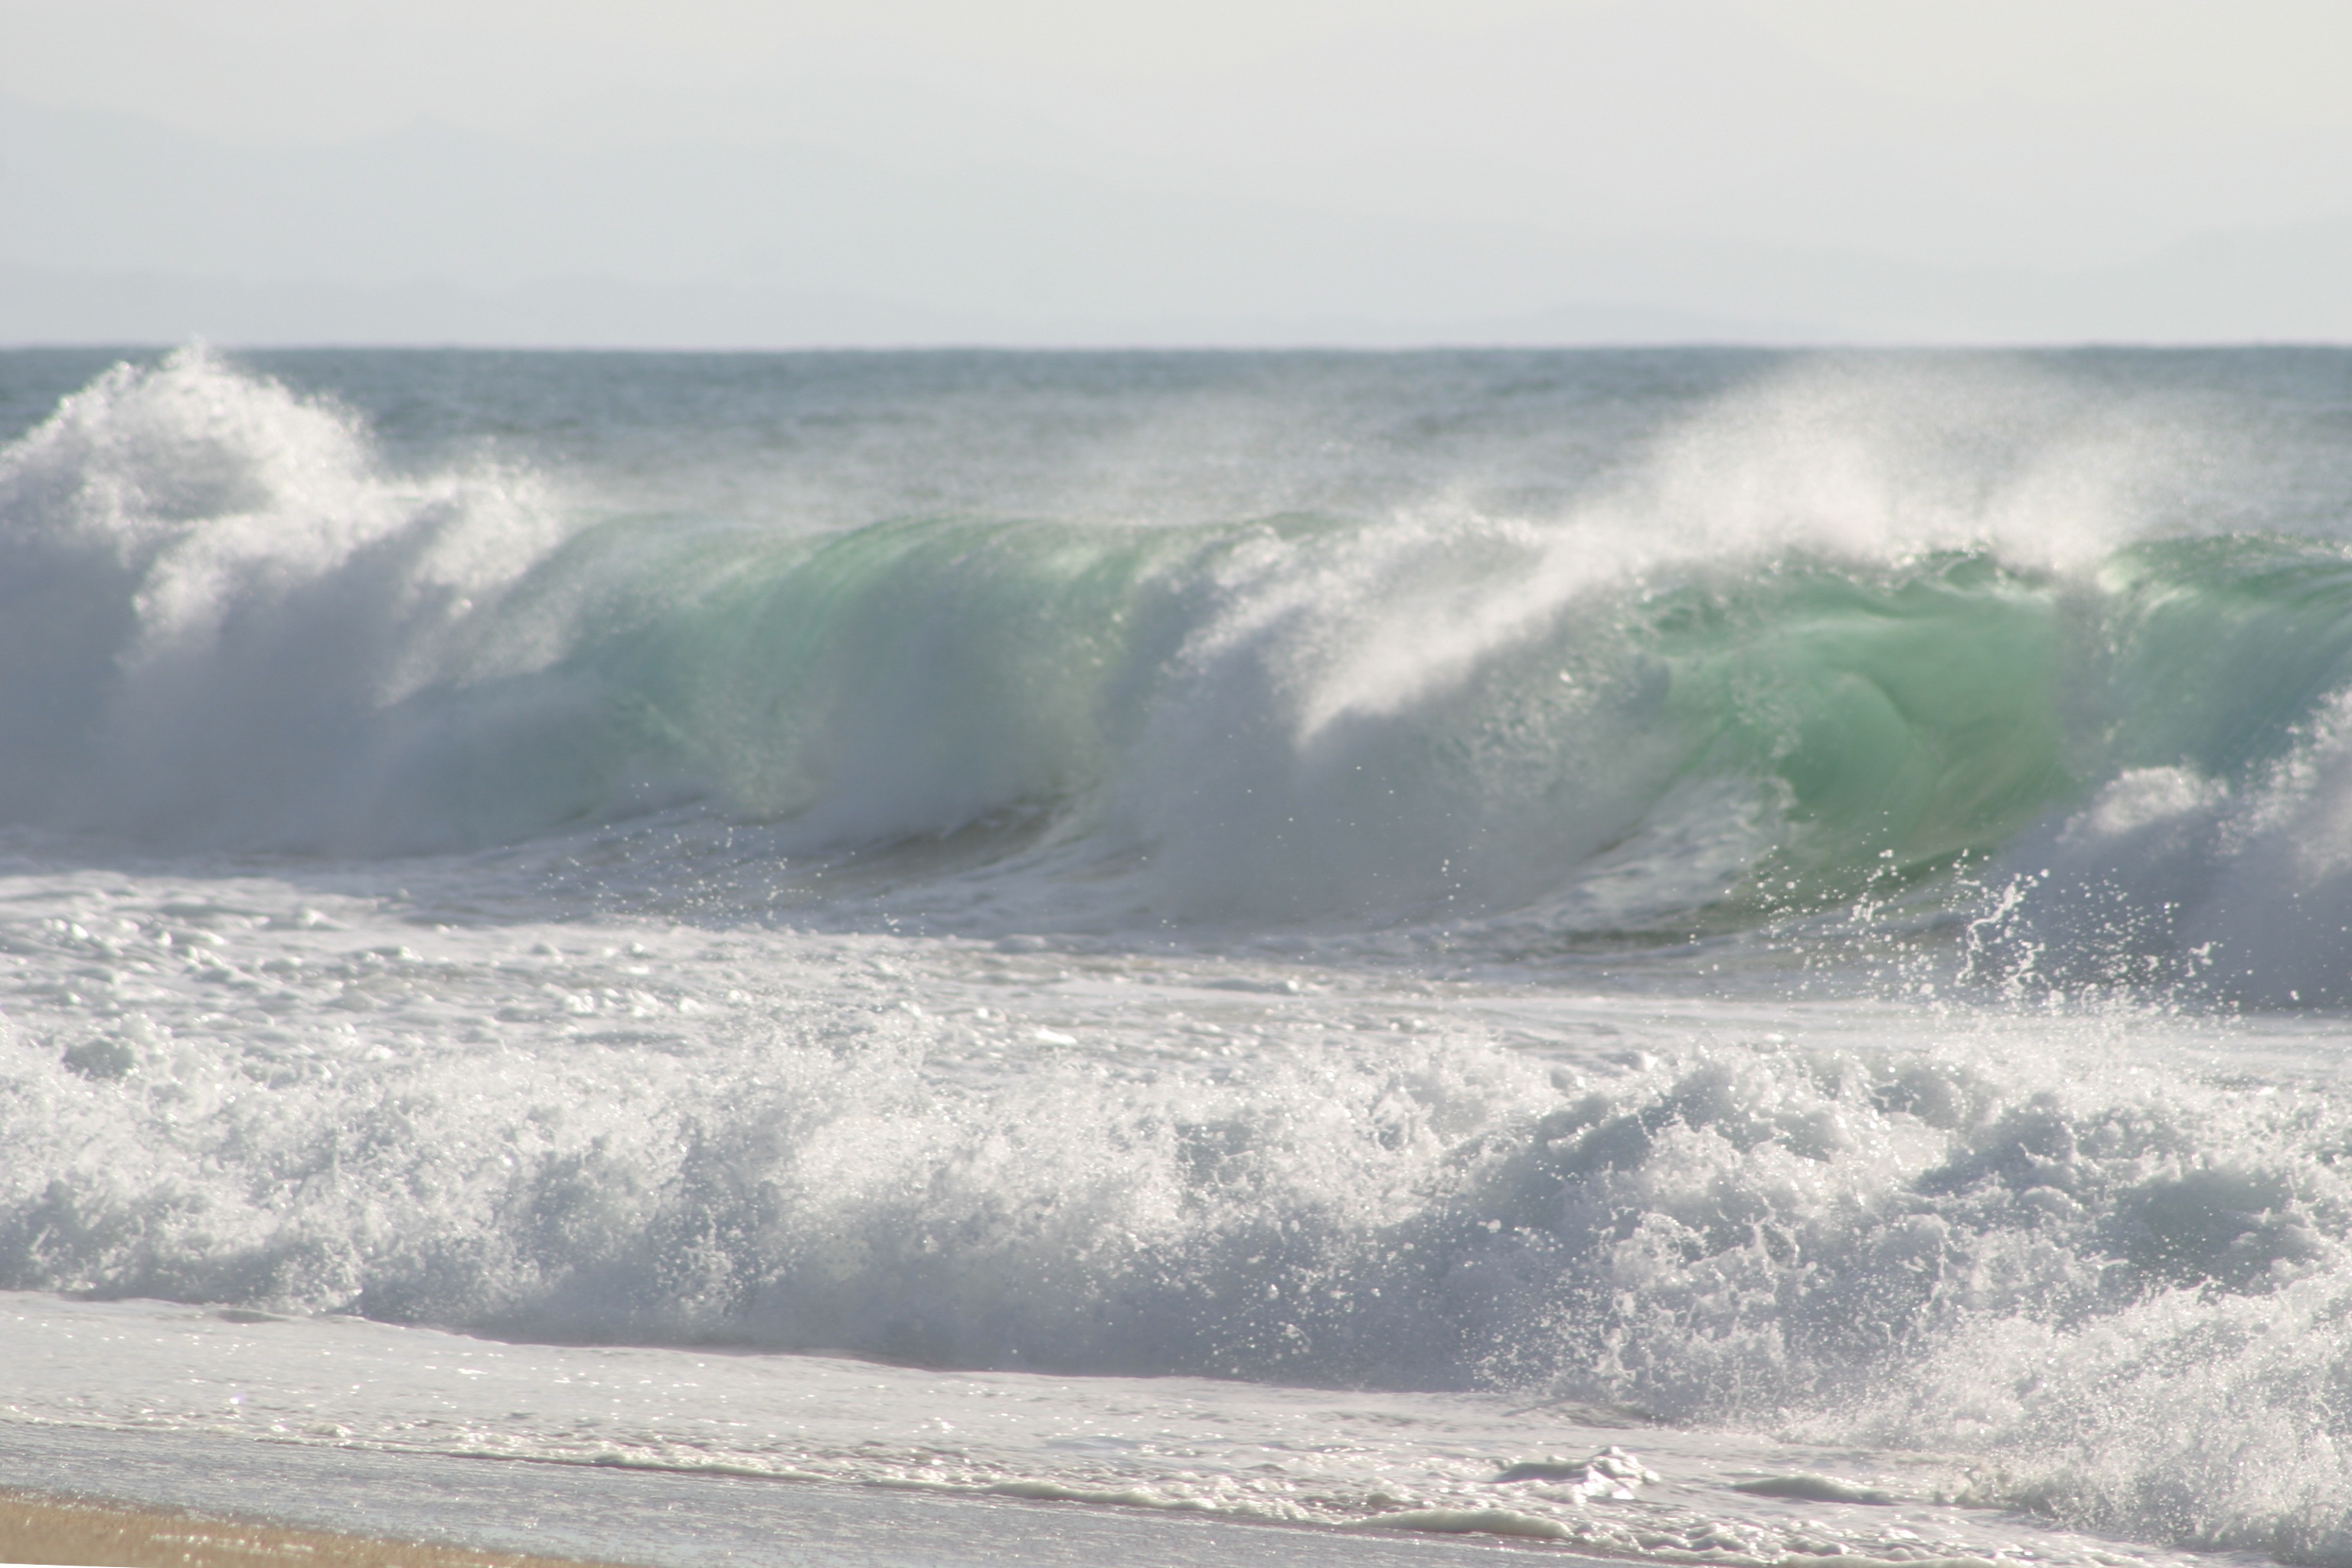
beach, sea, coast, water, ocean, white, shore, wave, wind, foam, surf, surfing, spray, weather, sports, sea water, breaking, water sport, wind wave, boardsport, surfing equipment and supplies, surface water sports, bodyboarding